Palazzo Rocca (Alcamo)

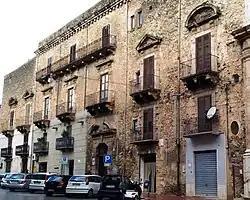

Palazzo Rocca is a civil building located in Alcamo, in the province of Trapani.